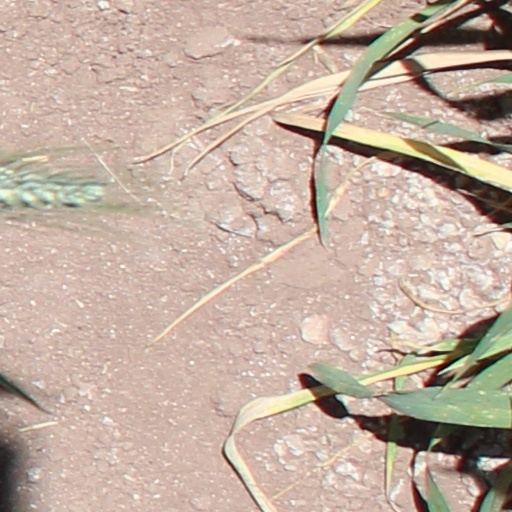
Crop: wheat